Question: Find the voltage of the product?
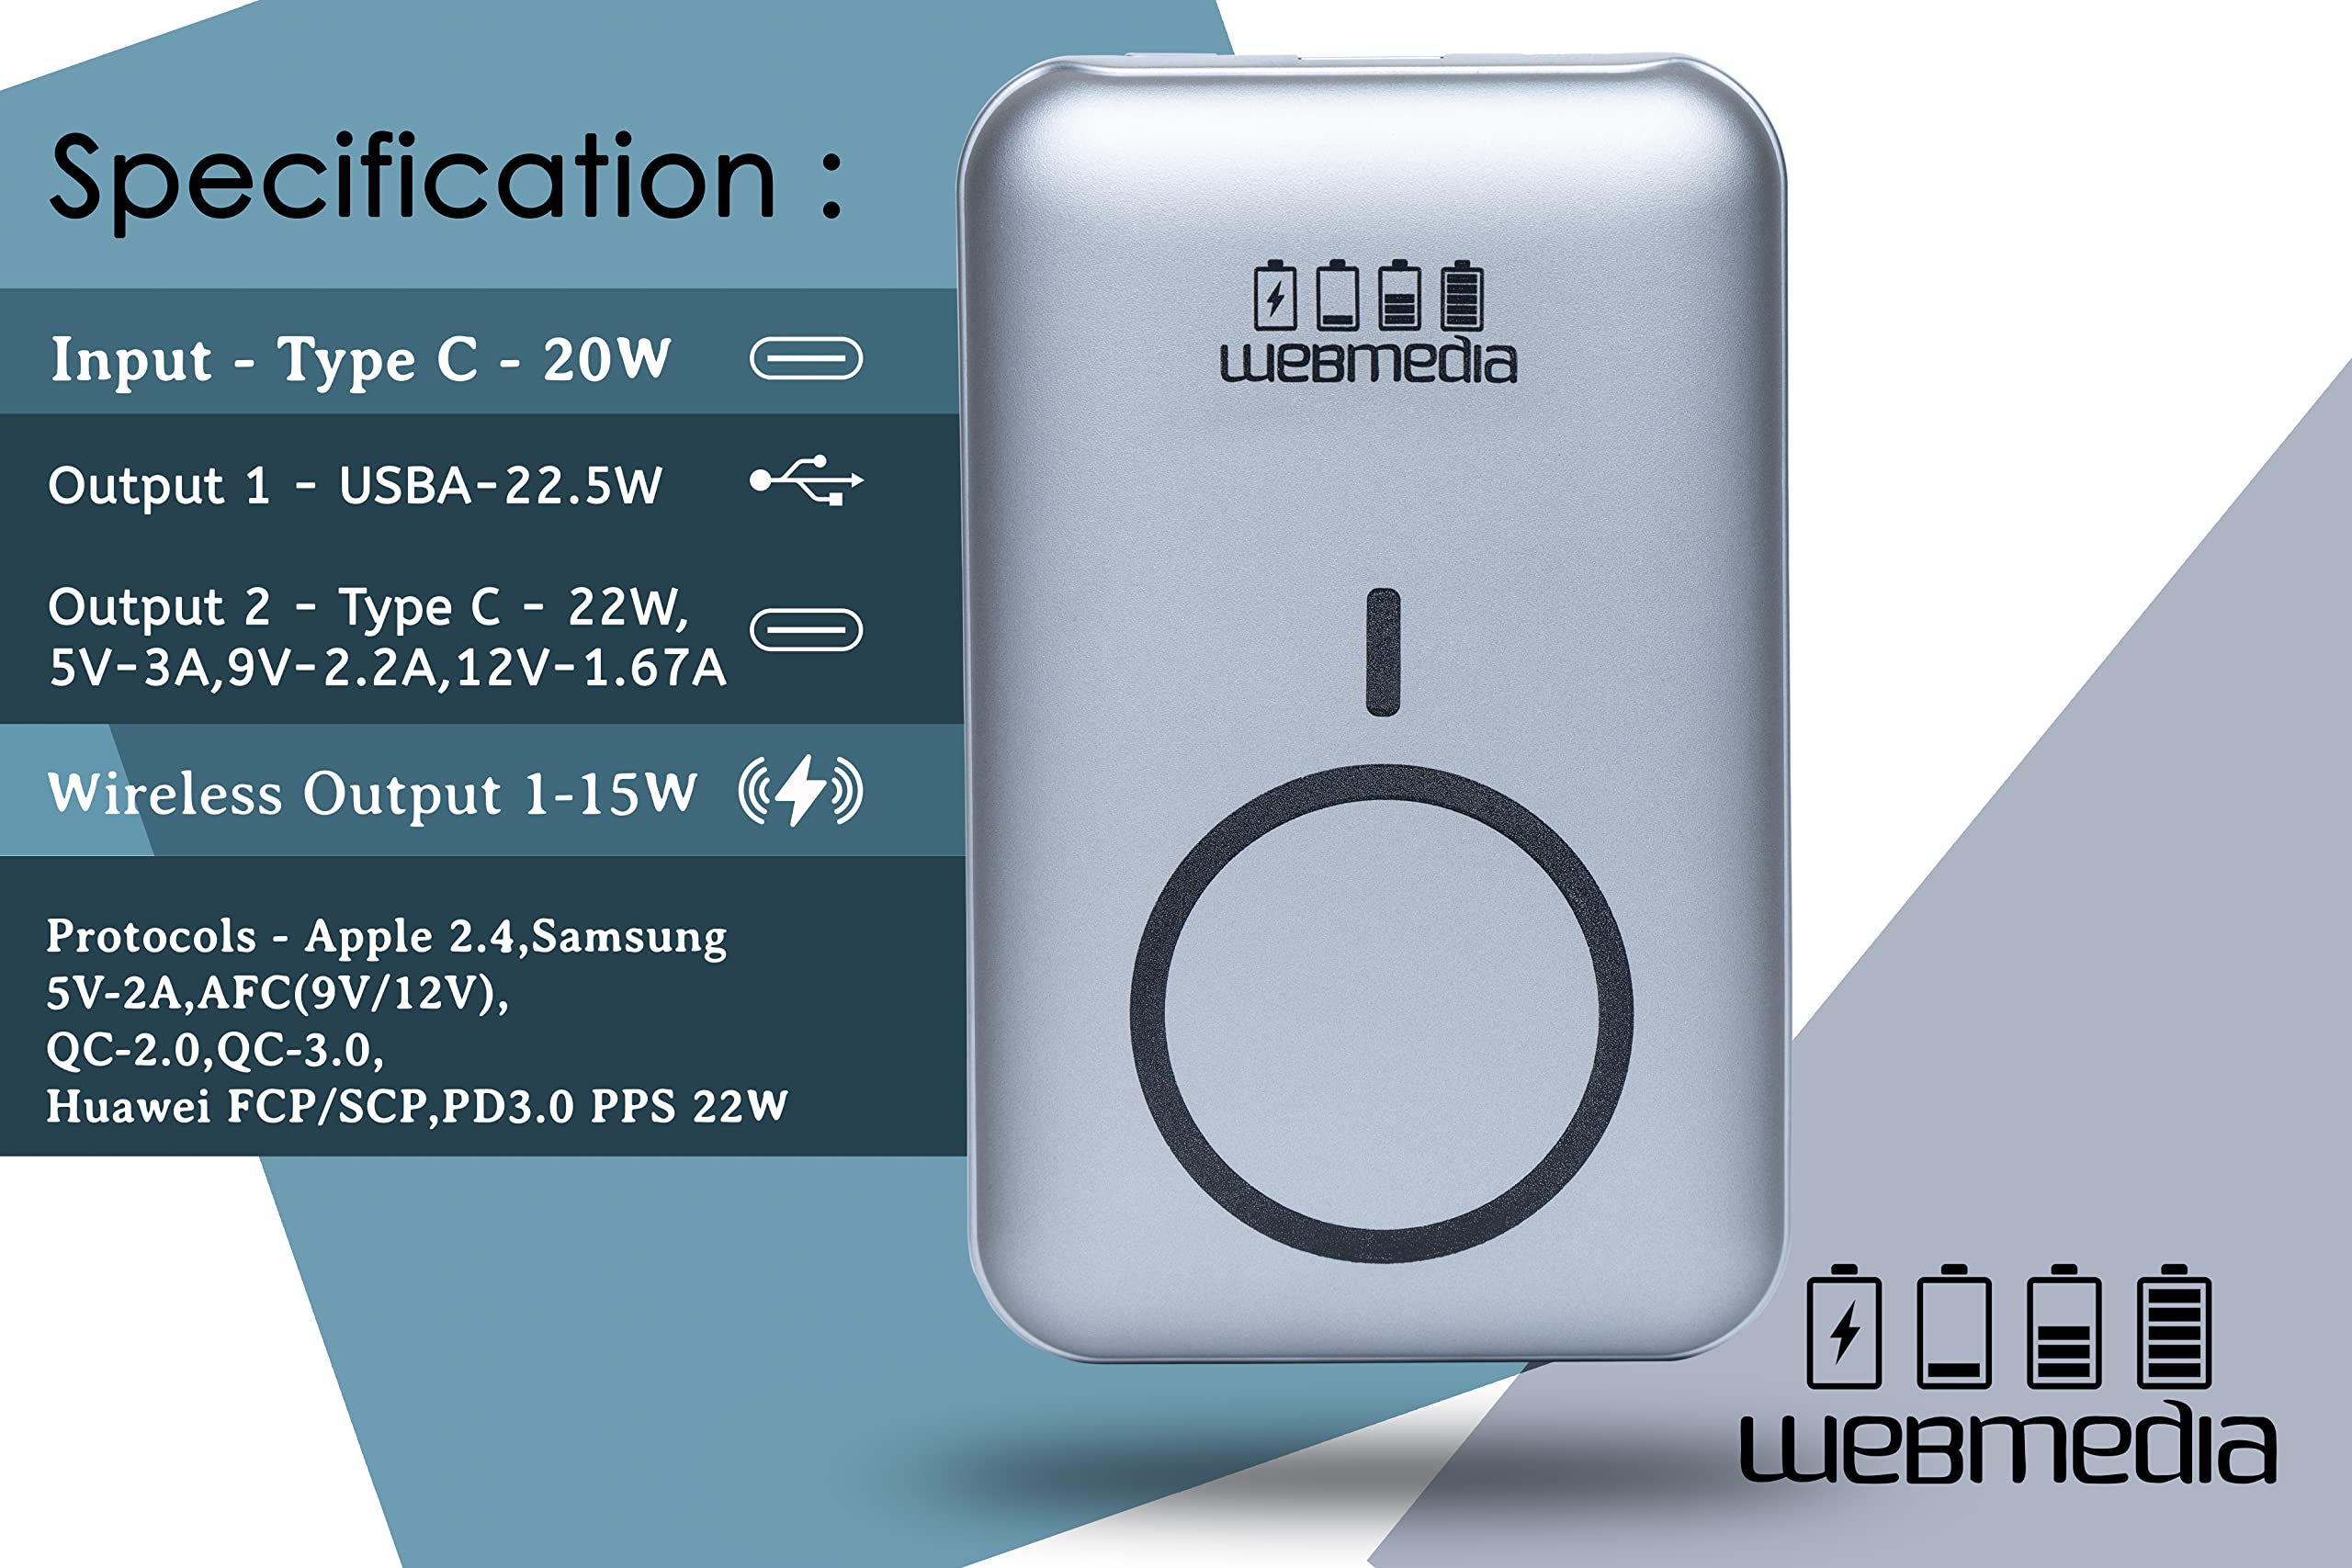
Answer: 5.0 volt